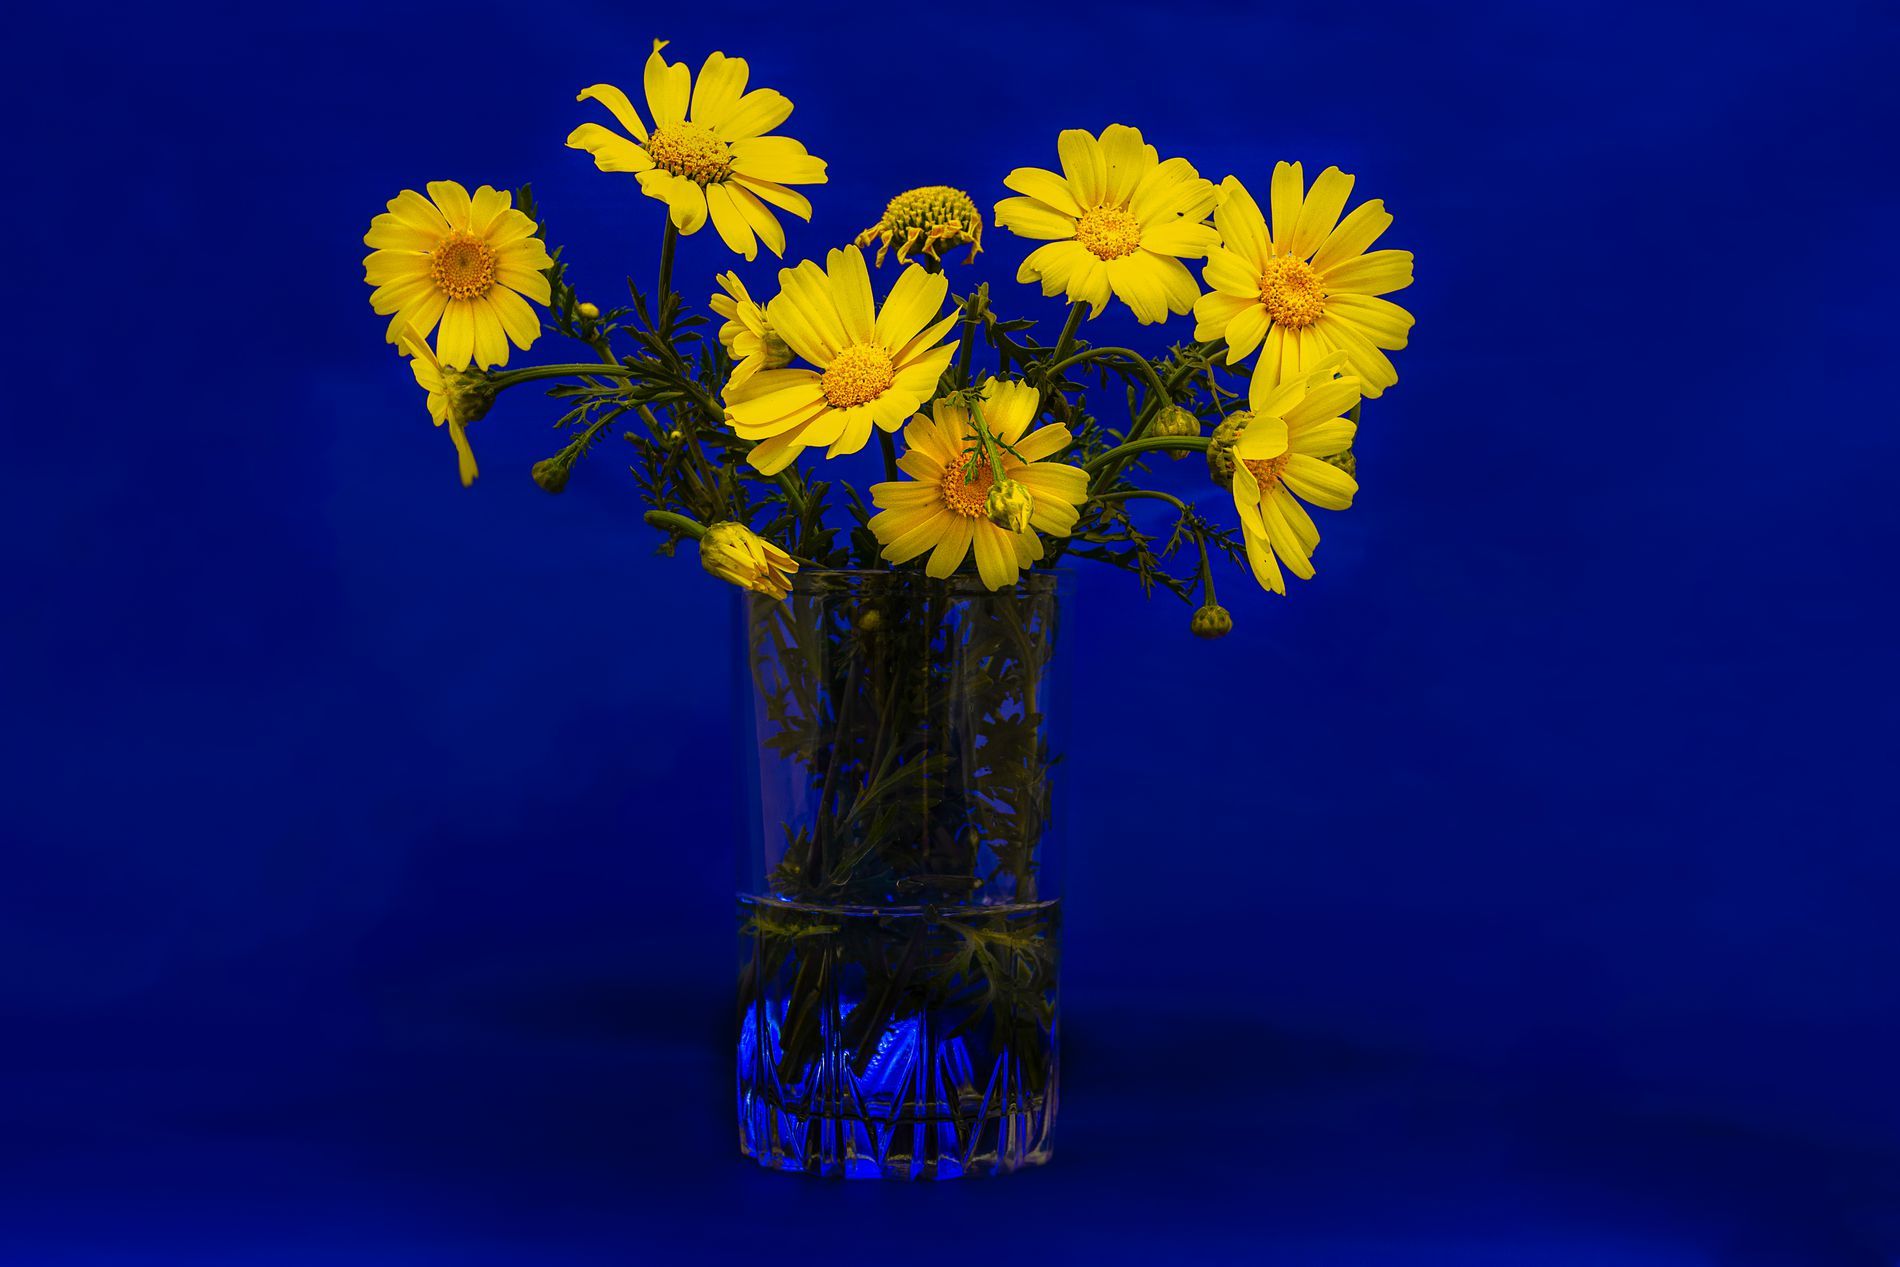
Daisies in a glass vase
A flower arrangement of yellow daisy flowers with thin green stems visible through a clear glass vase against a deep blue background.
Shot at eye level, this photograph captures a floral arrangement against a blue background, and the blue light passes through the glass.
The color palette contrasts yellow flowers against blue, creating high visual impact, and the background is likely a photography studio.
Labels: Flower, Flower Arrangement, Plant, Flower Bouquet, Daisy, Pottery, Jar, Anemone, Vase, Petal, Ikebana, Geranium, Glass, Daffodil, Art, Floral Design, Graphics, Pattern, Blue Background
Camera: NIKON CORPORATION NIKON D7100
Lens: 18.0-140.0 mm f/3.5-5.6, AF-S DX Nikkor 18-140mm f/3.5-5.6G ED VR
Aperture: F9
Exposure: 1/100 sec
ISO: 100
Focal length: 50.0 mm